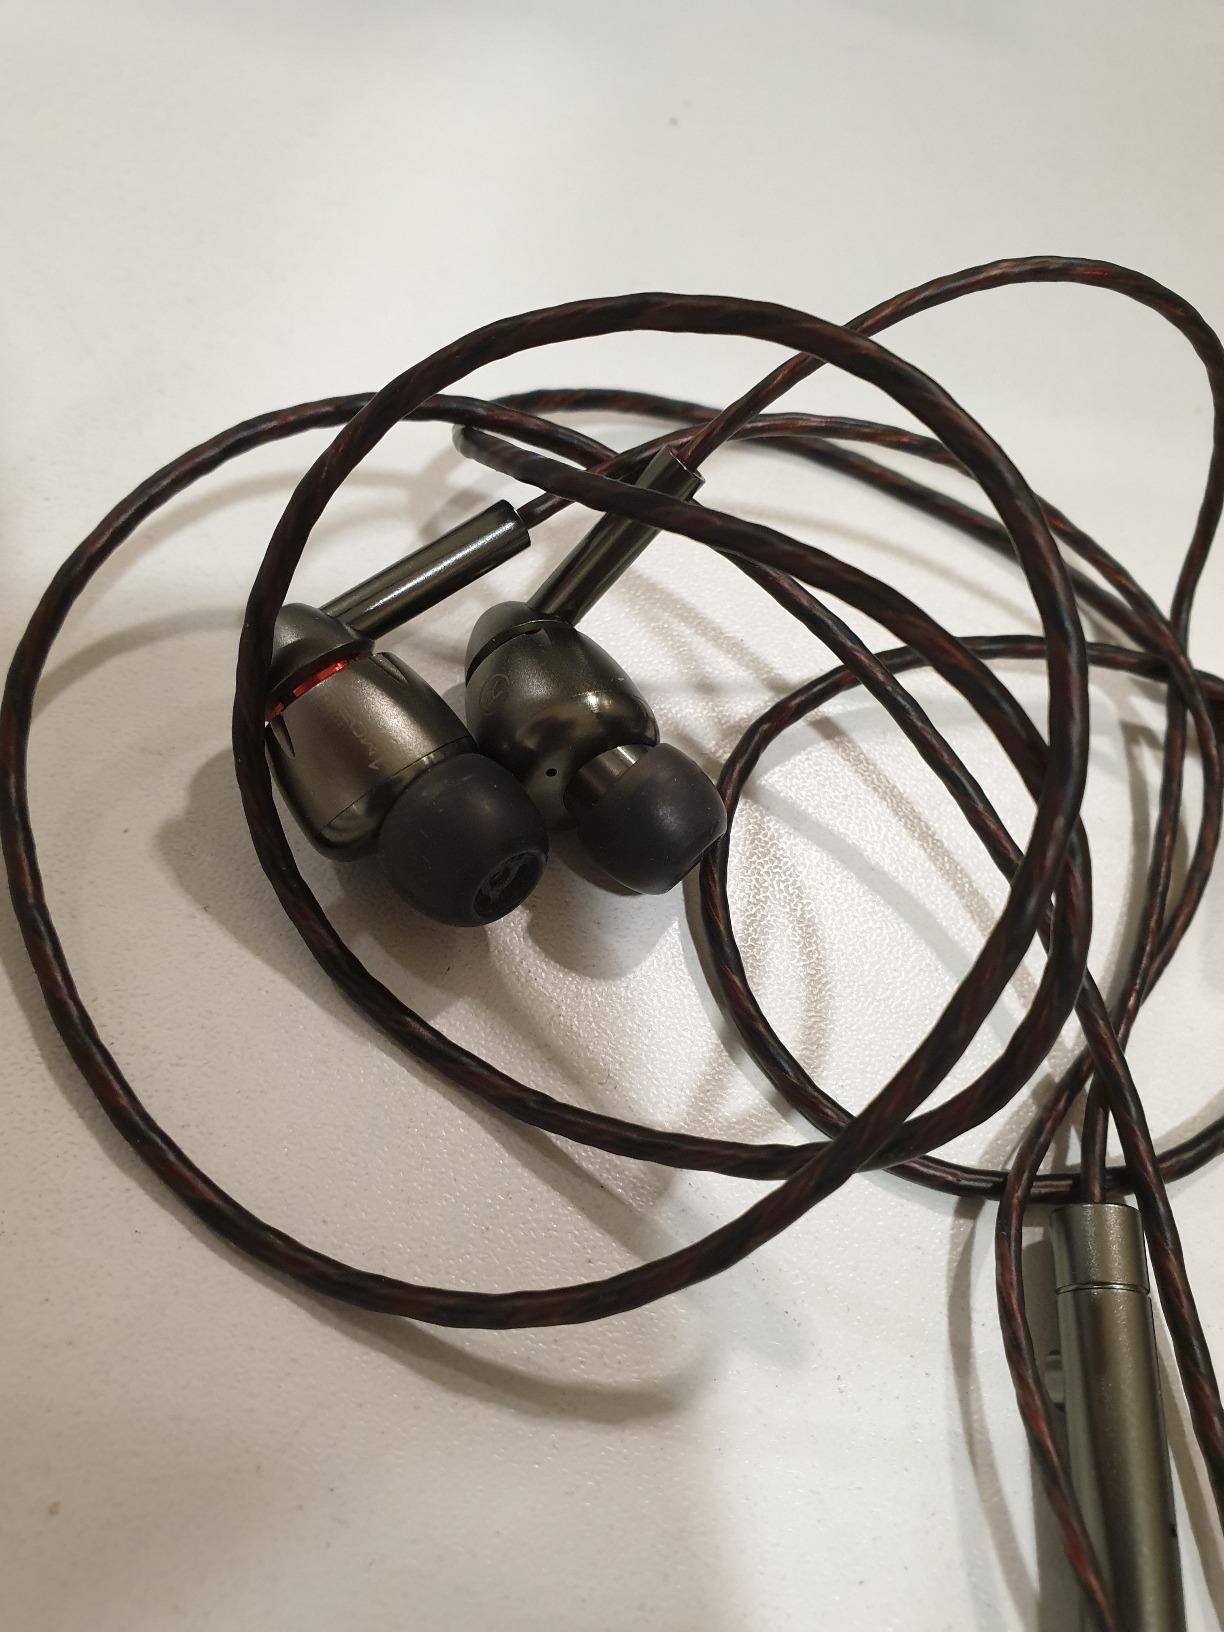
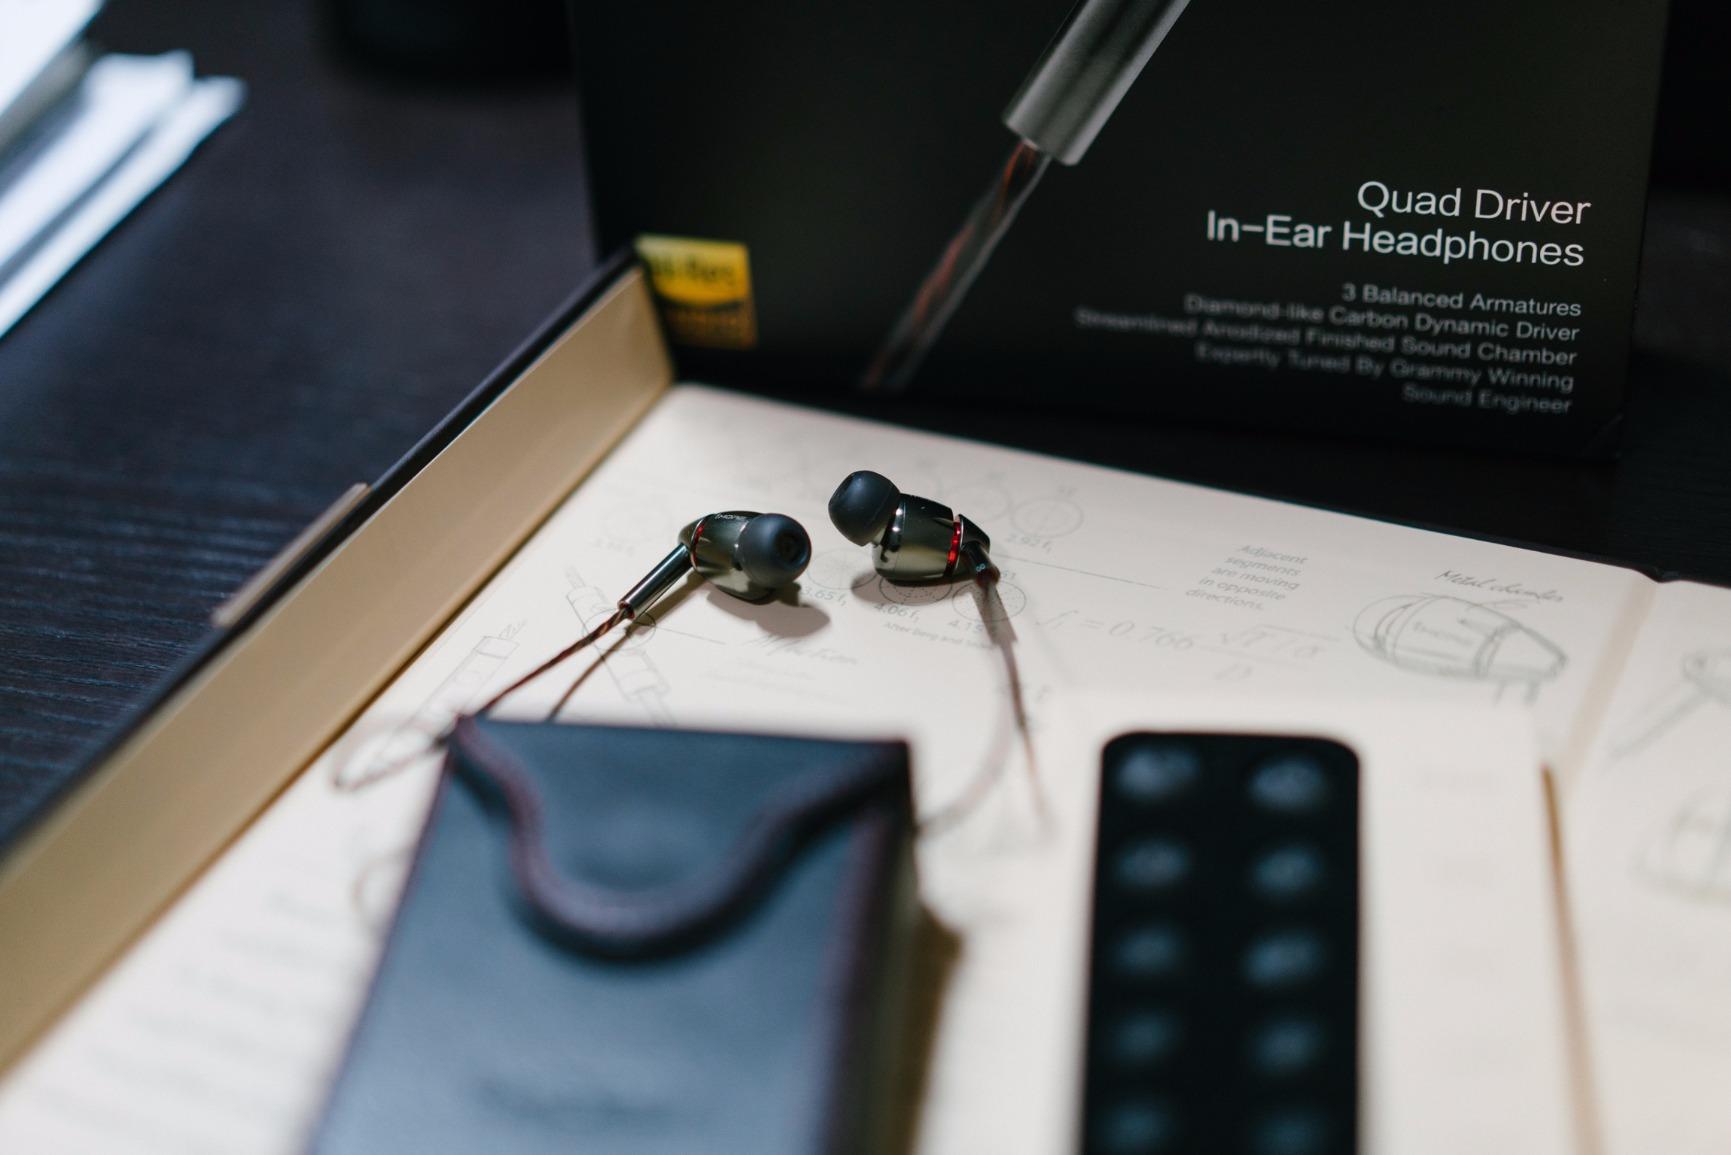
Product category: headphones
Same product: yes